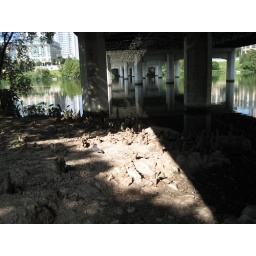
A cool clump of tree stumps under a bridge in downtown Austin.